History of Bombay in independent India

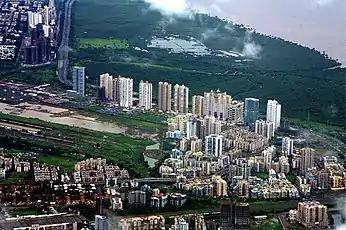
Navi Mumbai, the twin city of Navi Mumbai, was founded in 1979, to help the dispersal and control of Bombay's population

In the 1960s, the Marathi-speaking middle-class in Mumbai, who had been the most consistent supporters of the Samyukta Maharashtra Samiti, felt threatened in Mumbai despite the creation of Maharashtra. This was mainly because of the increasing number of migrants competing with them for jobs. The Gujarati and Marwari communities owned majority of the industry and trade enterprises in the city, while the white-collar jobs were mainly sought by the South Indian migrants to the city.